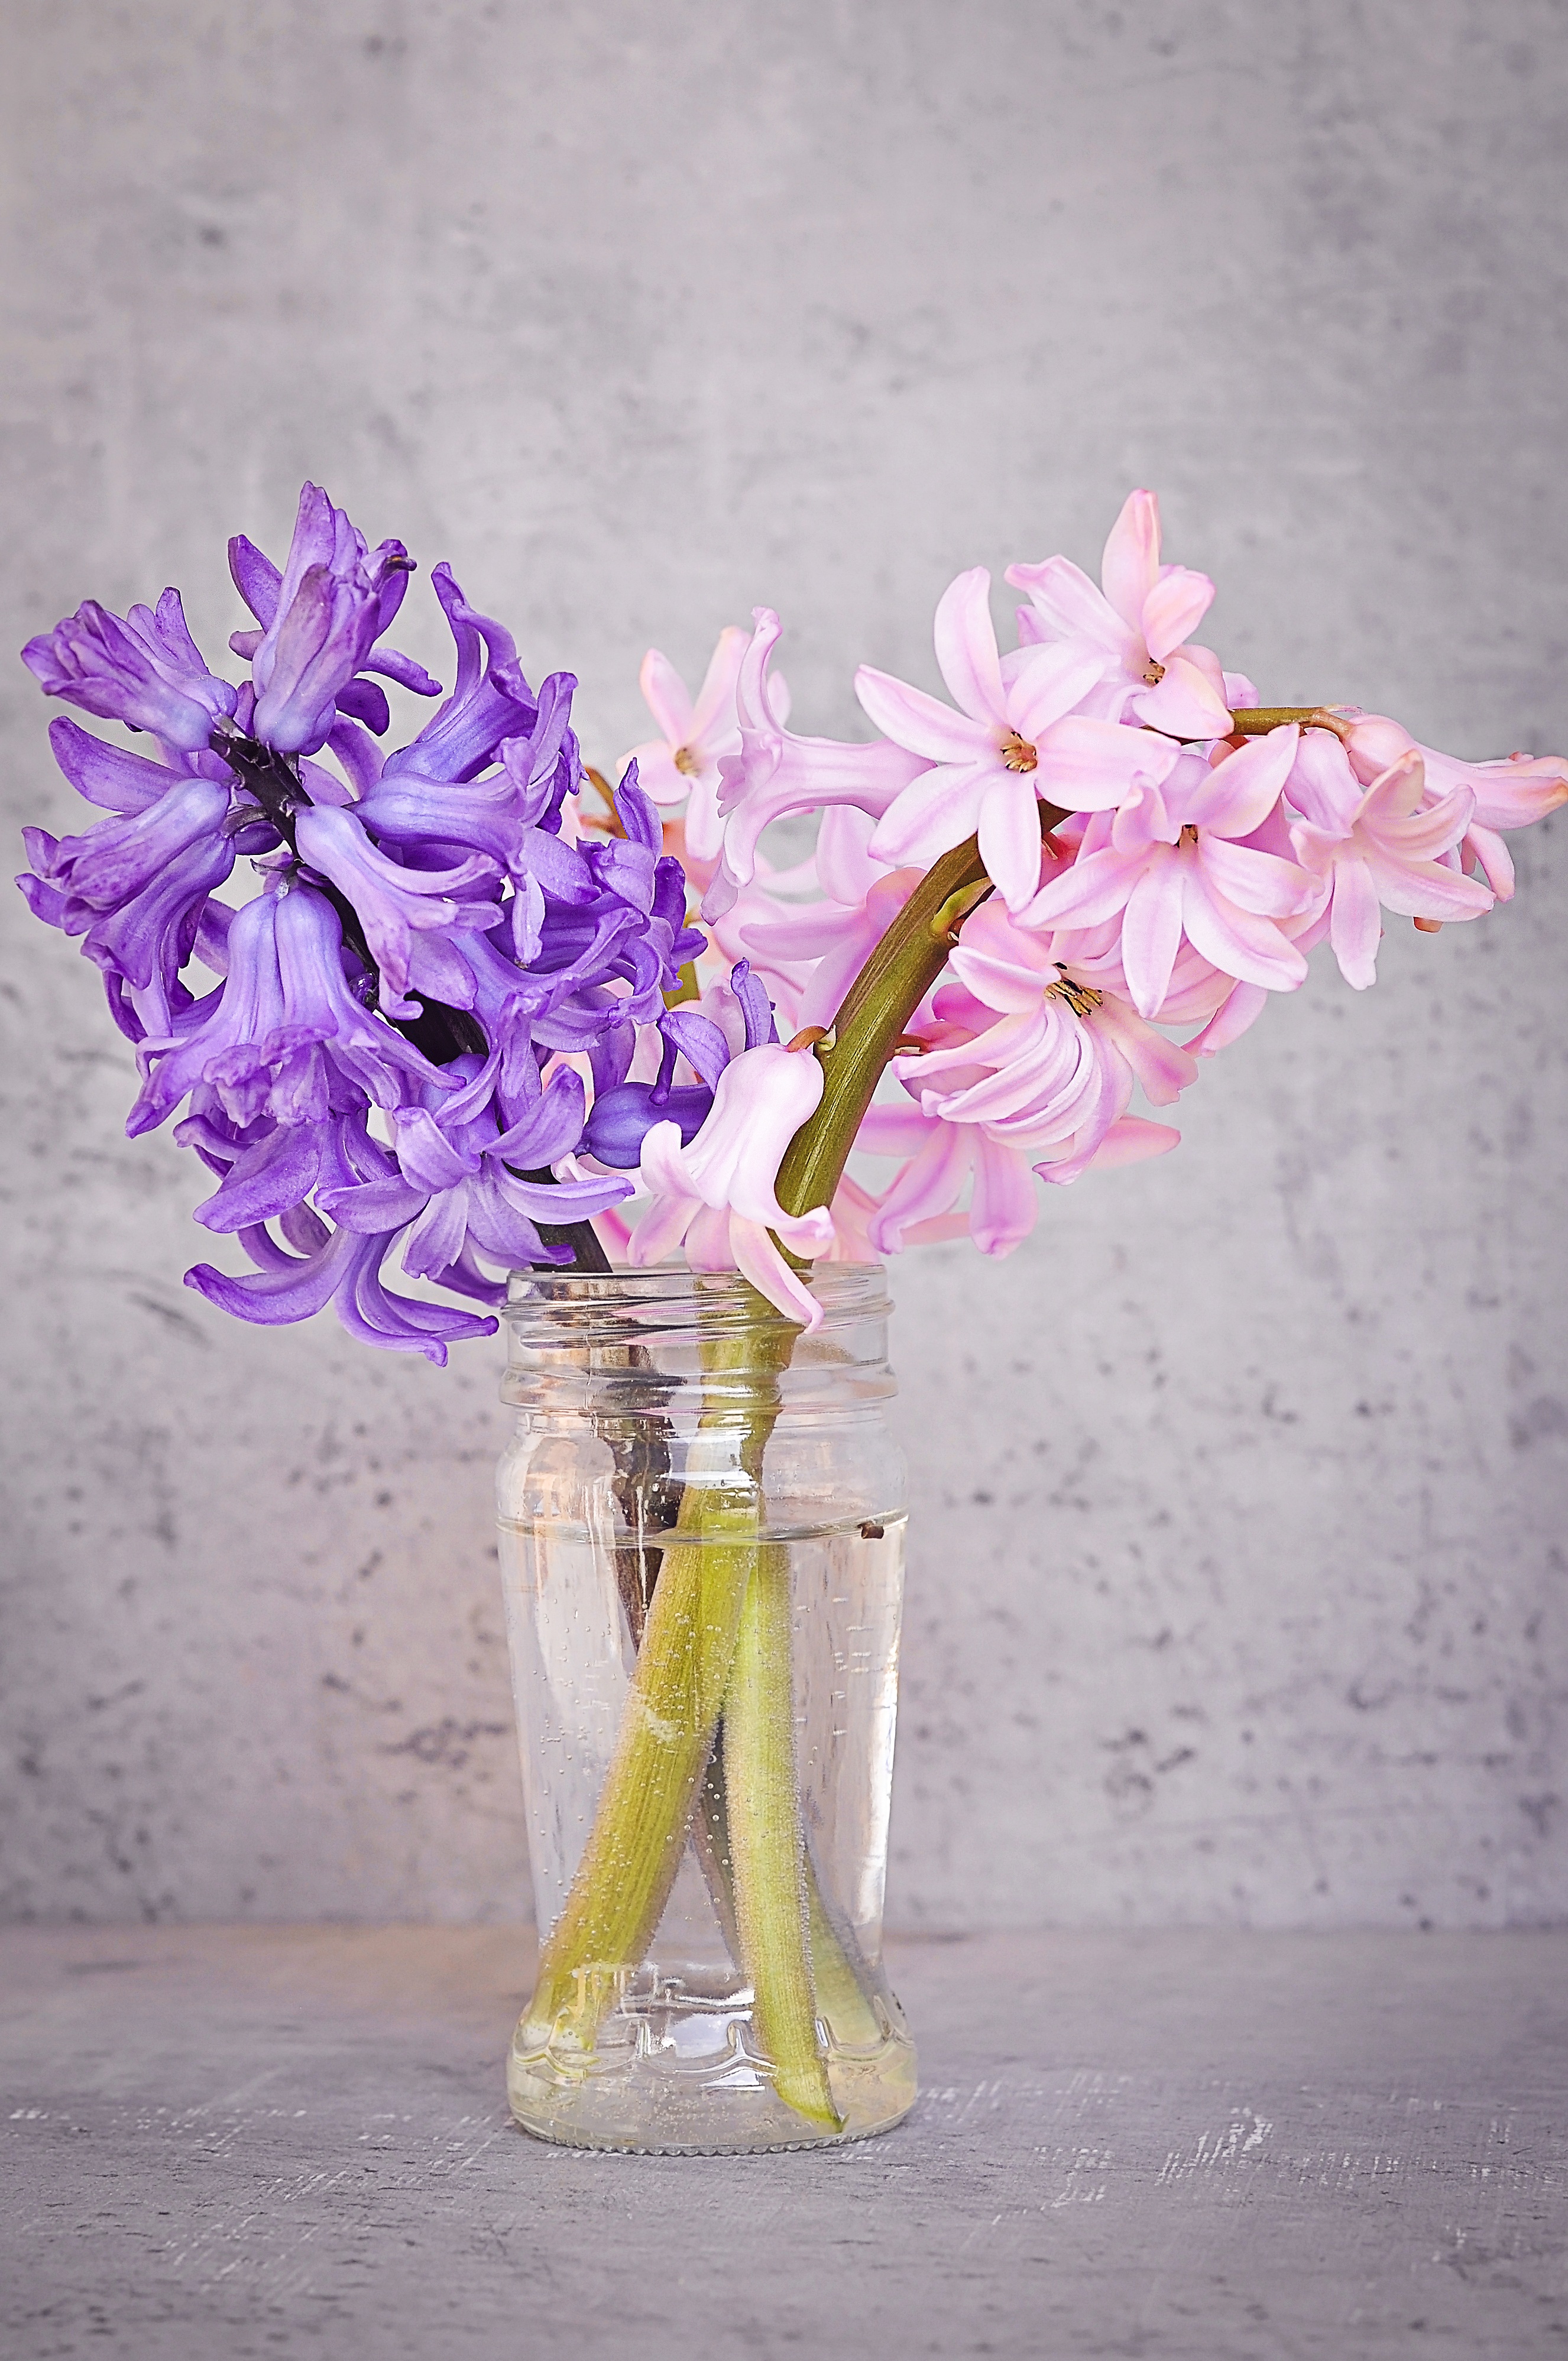
blossom, plant, flower, petal, glass, vase, decoration, spring, blue, pink, close, flora, still life, blue flower, deco, flowers, fragrant, floristry, hyacinth, spring flower, pink flower, pink flowers, blue flowers, flowering plant, schnittblume, scented plant, flower bouquet, cut flowers, flowers photography, fragrant flower, floral design, centrepiece, pink hyacinth, hyacinthus orientalis, land plant, flower arranging